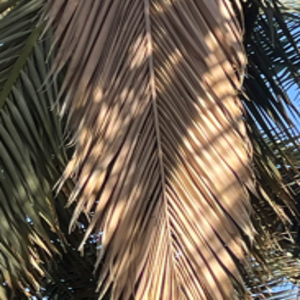
Label: Fusarium Wilt